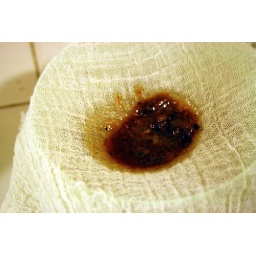
Strain the chicken fat from the oven pan to use in other recipes.